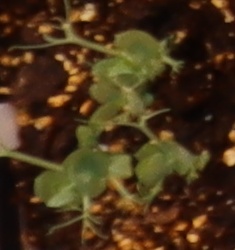
Label: Field Pea